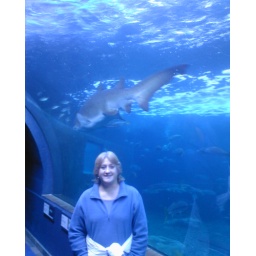
Lise standing in the glass tunnel